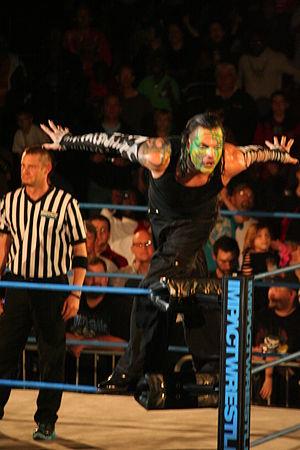
Jeff Hardy durant son entrée
Jeffrey Nero Hardy, ou tout simplement Jeff Hardy, né le 31 août 1977 à Cameron, est un catcheur, un promoteur de catch et un auteur-compositeur-interprète américain. Il travaille actuellement à la World Wrestling Entertainment, dans la division SmackDown, où il est l'actuel Champion Intercontinental.